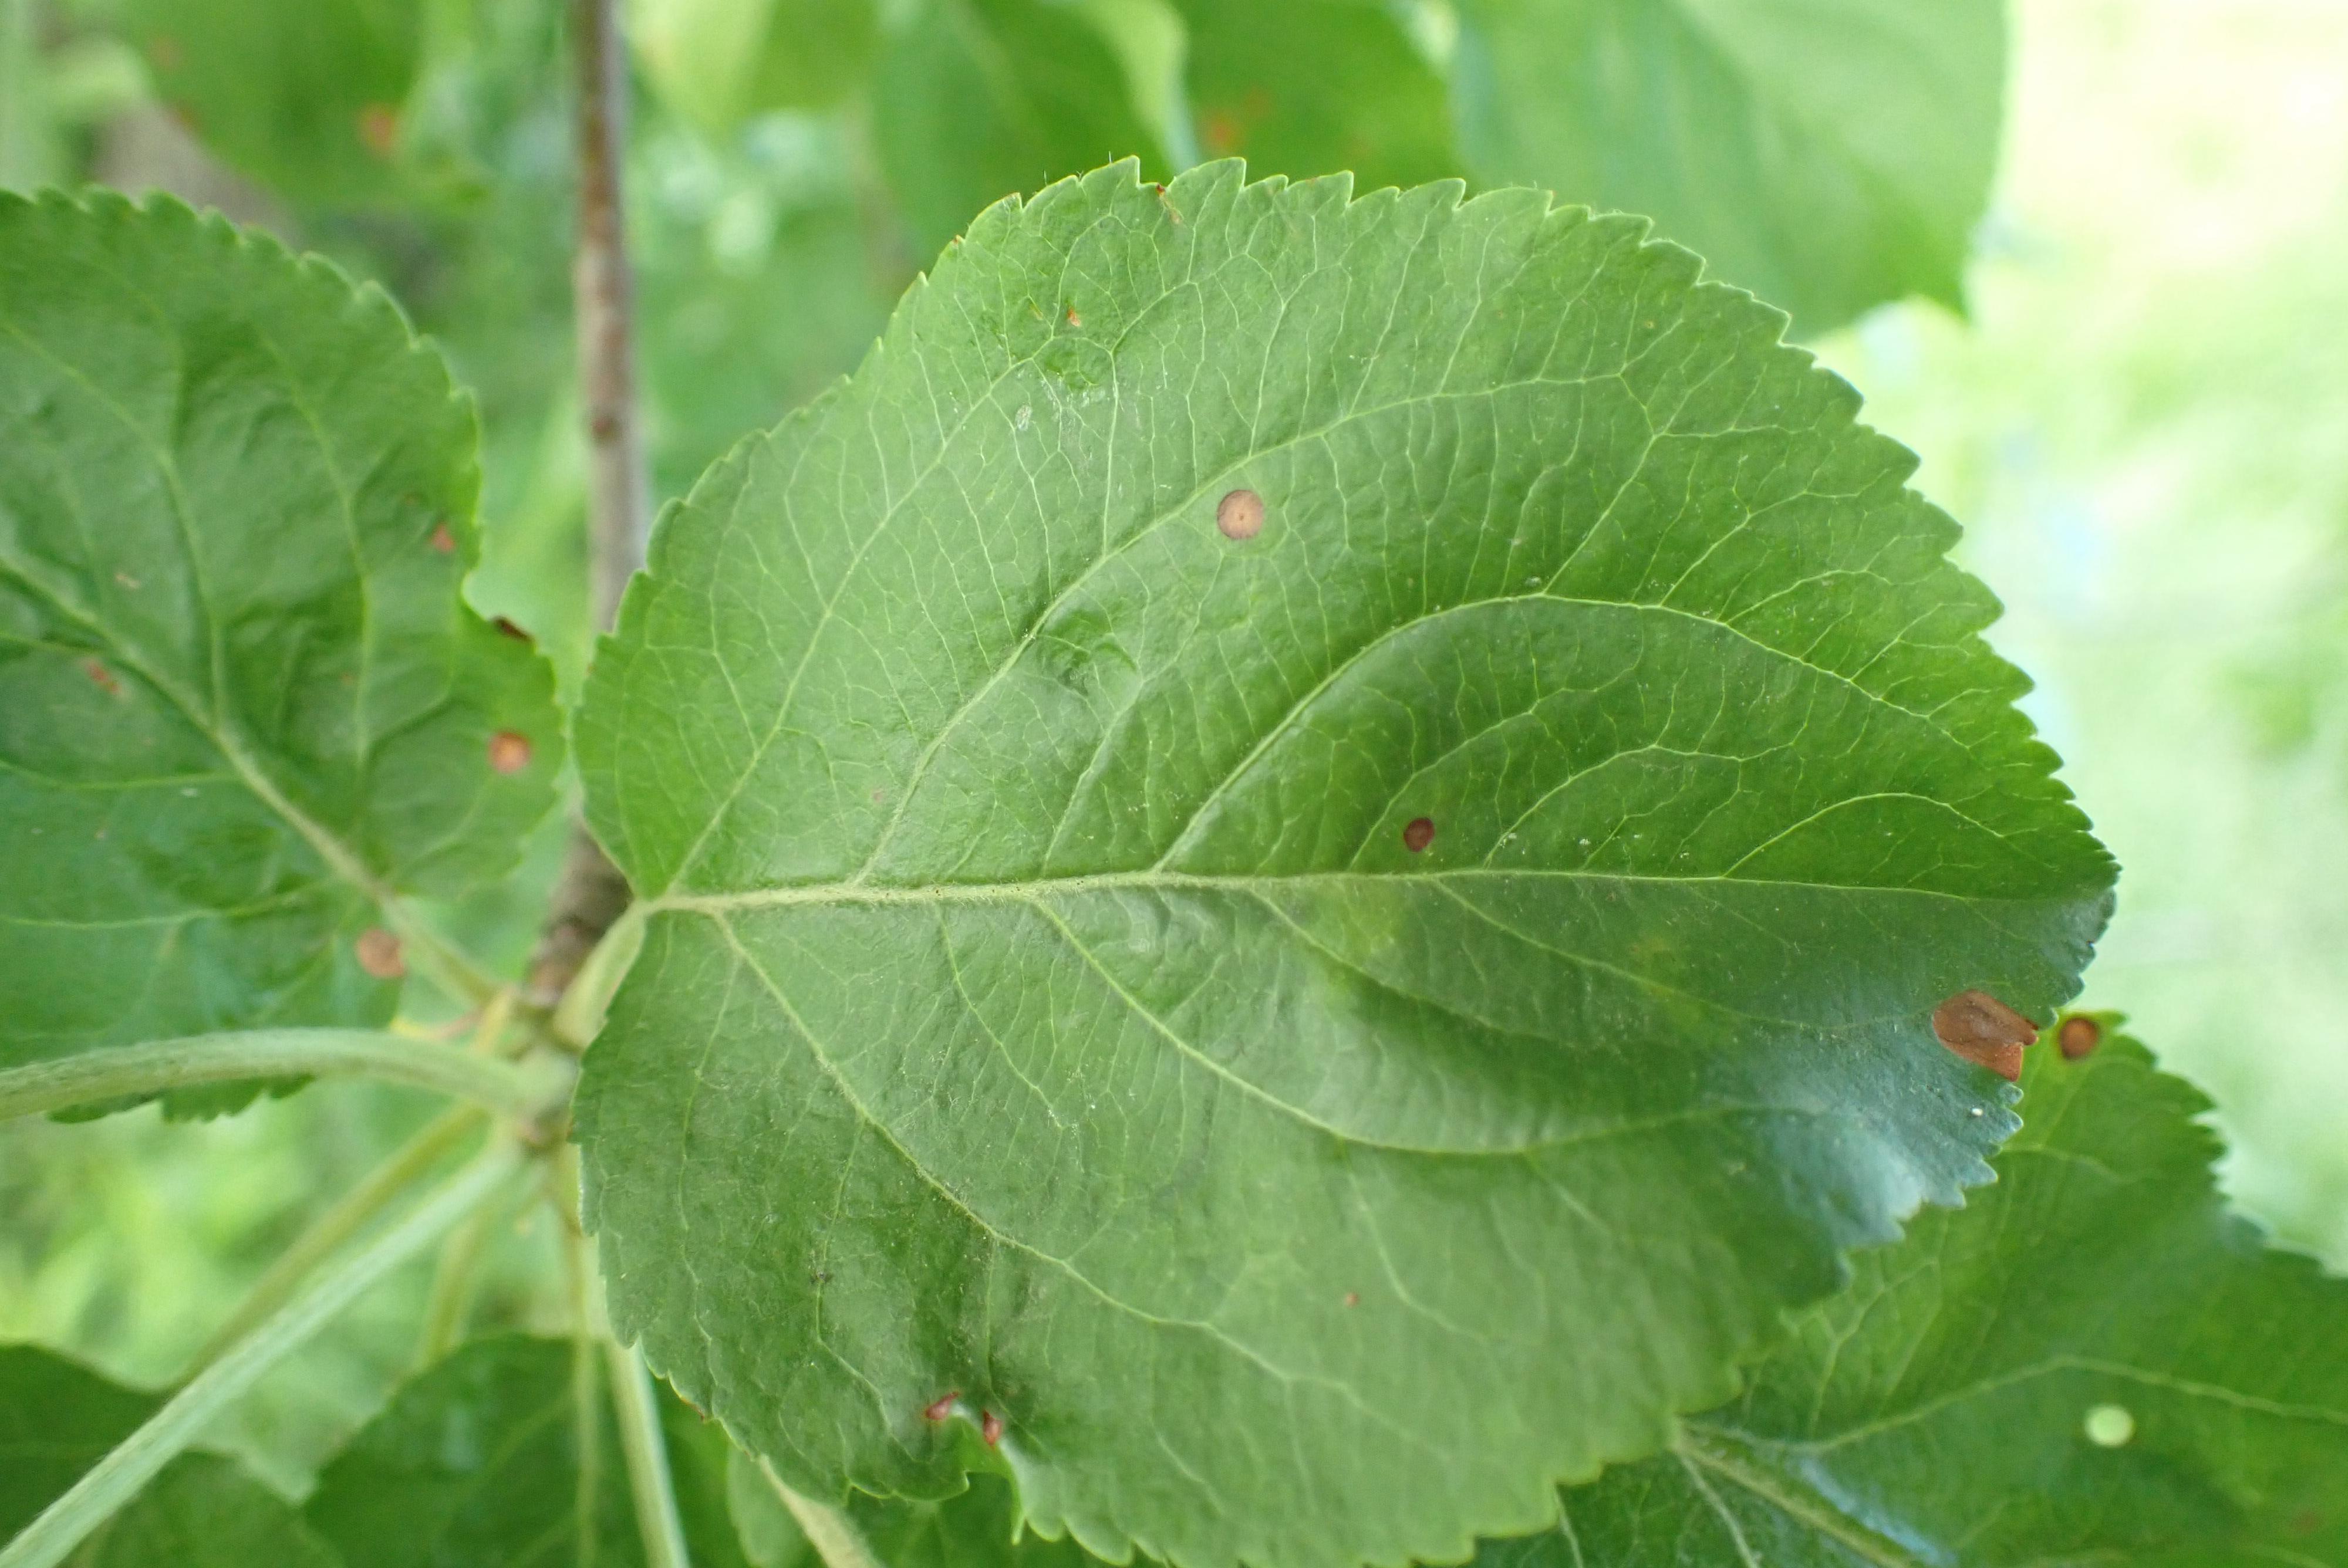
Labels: frog_eye_leaf_spot